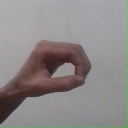
अक्षर: औ